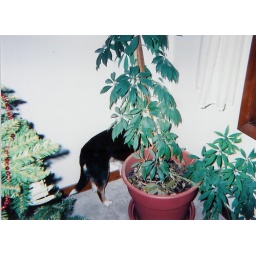
my dog rex was hiding behind a tree in my house